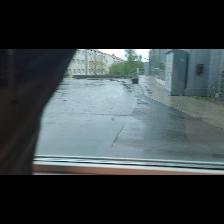
Label: NonHuman